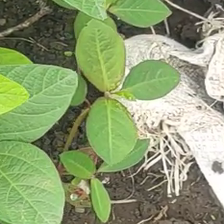
Weed species: Moti_dudhi(Euphorbia_geneculata_L)